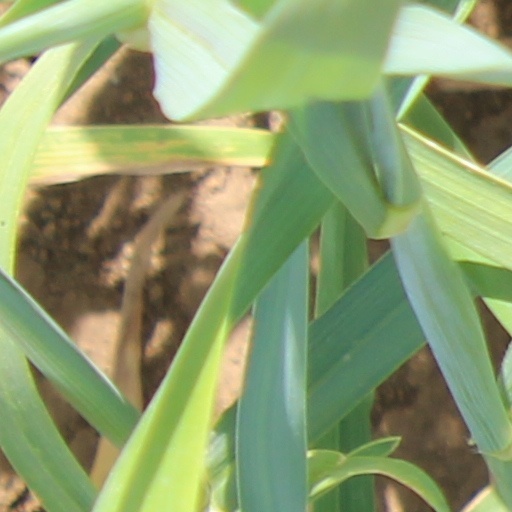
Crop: wheat